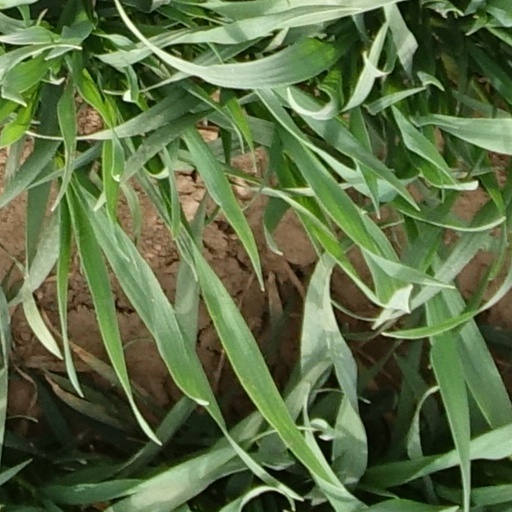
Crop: wheat